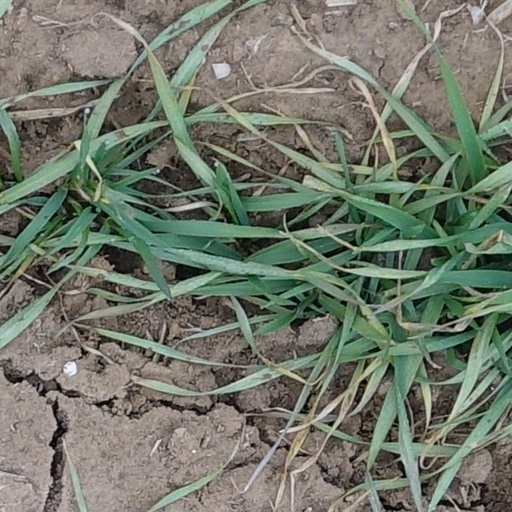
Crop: wheat